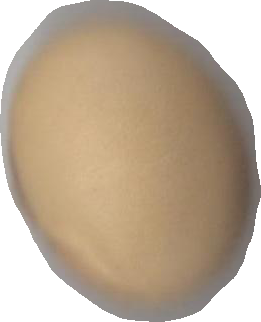
Variety: Dega